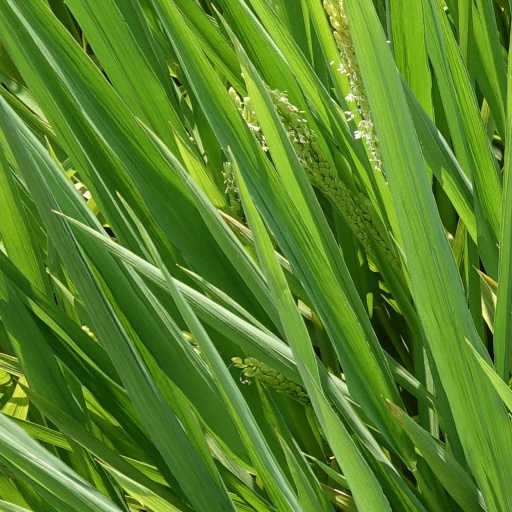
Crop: rice